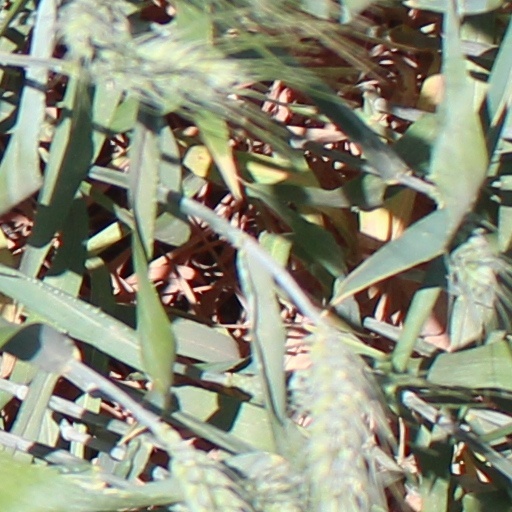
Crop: wheat